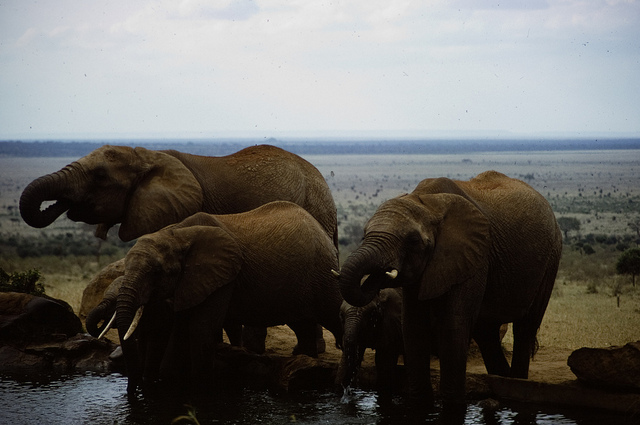
user: Given an image and a question. Answer the question in a short answer. Question: What is it called when a group of this species is together? Short Answer:
assistant: herd